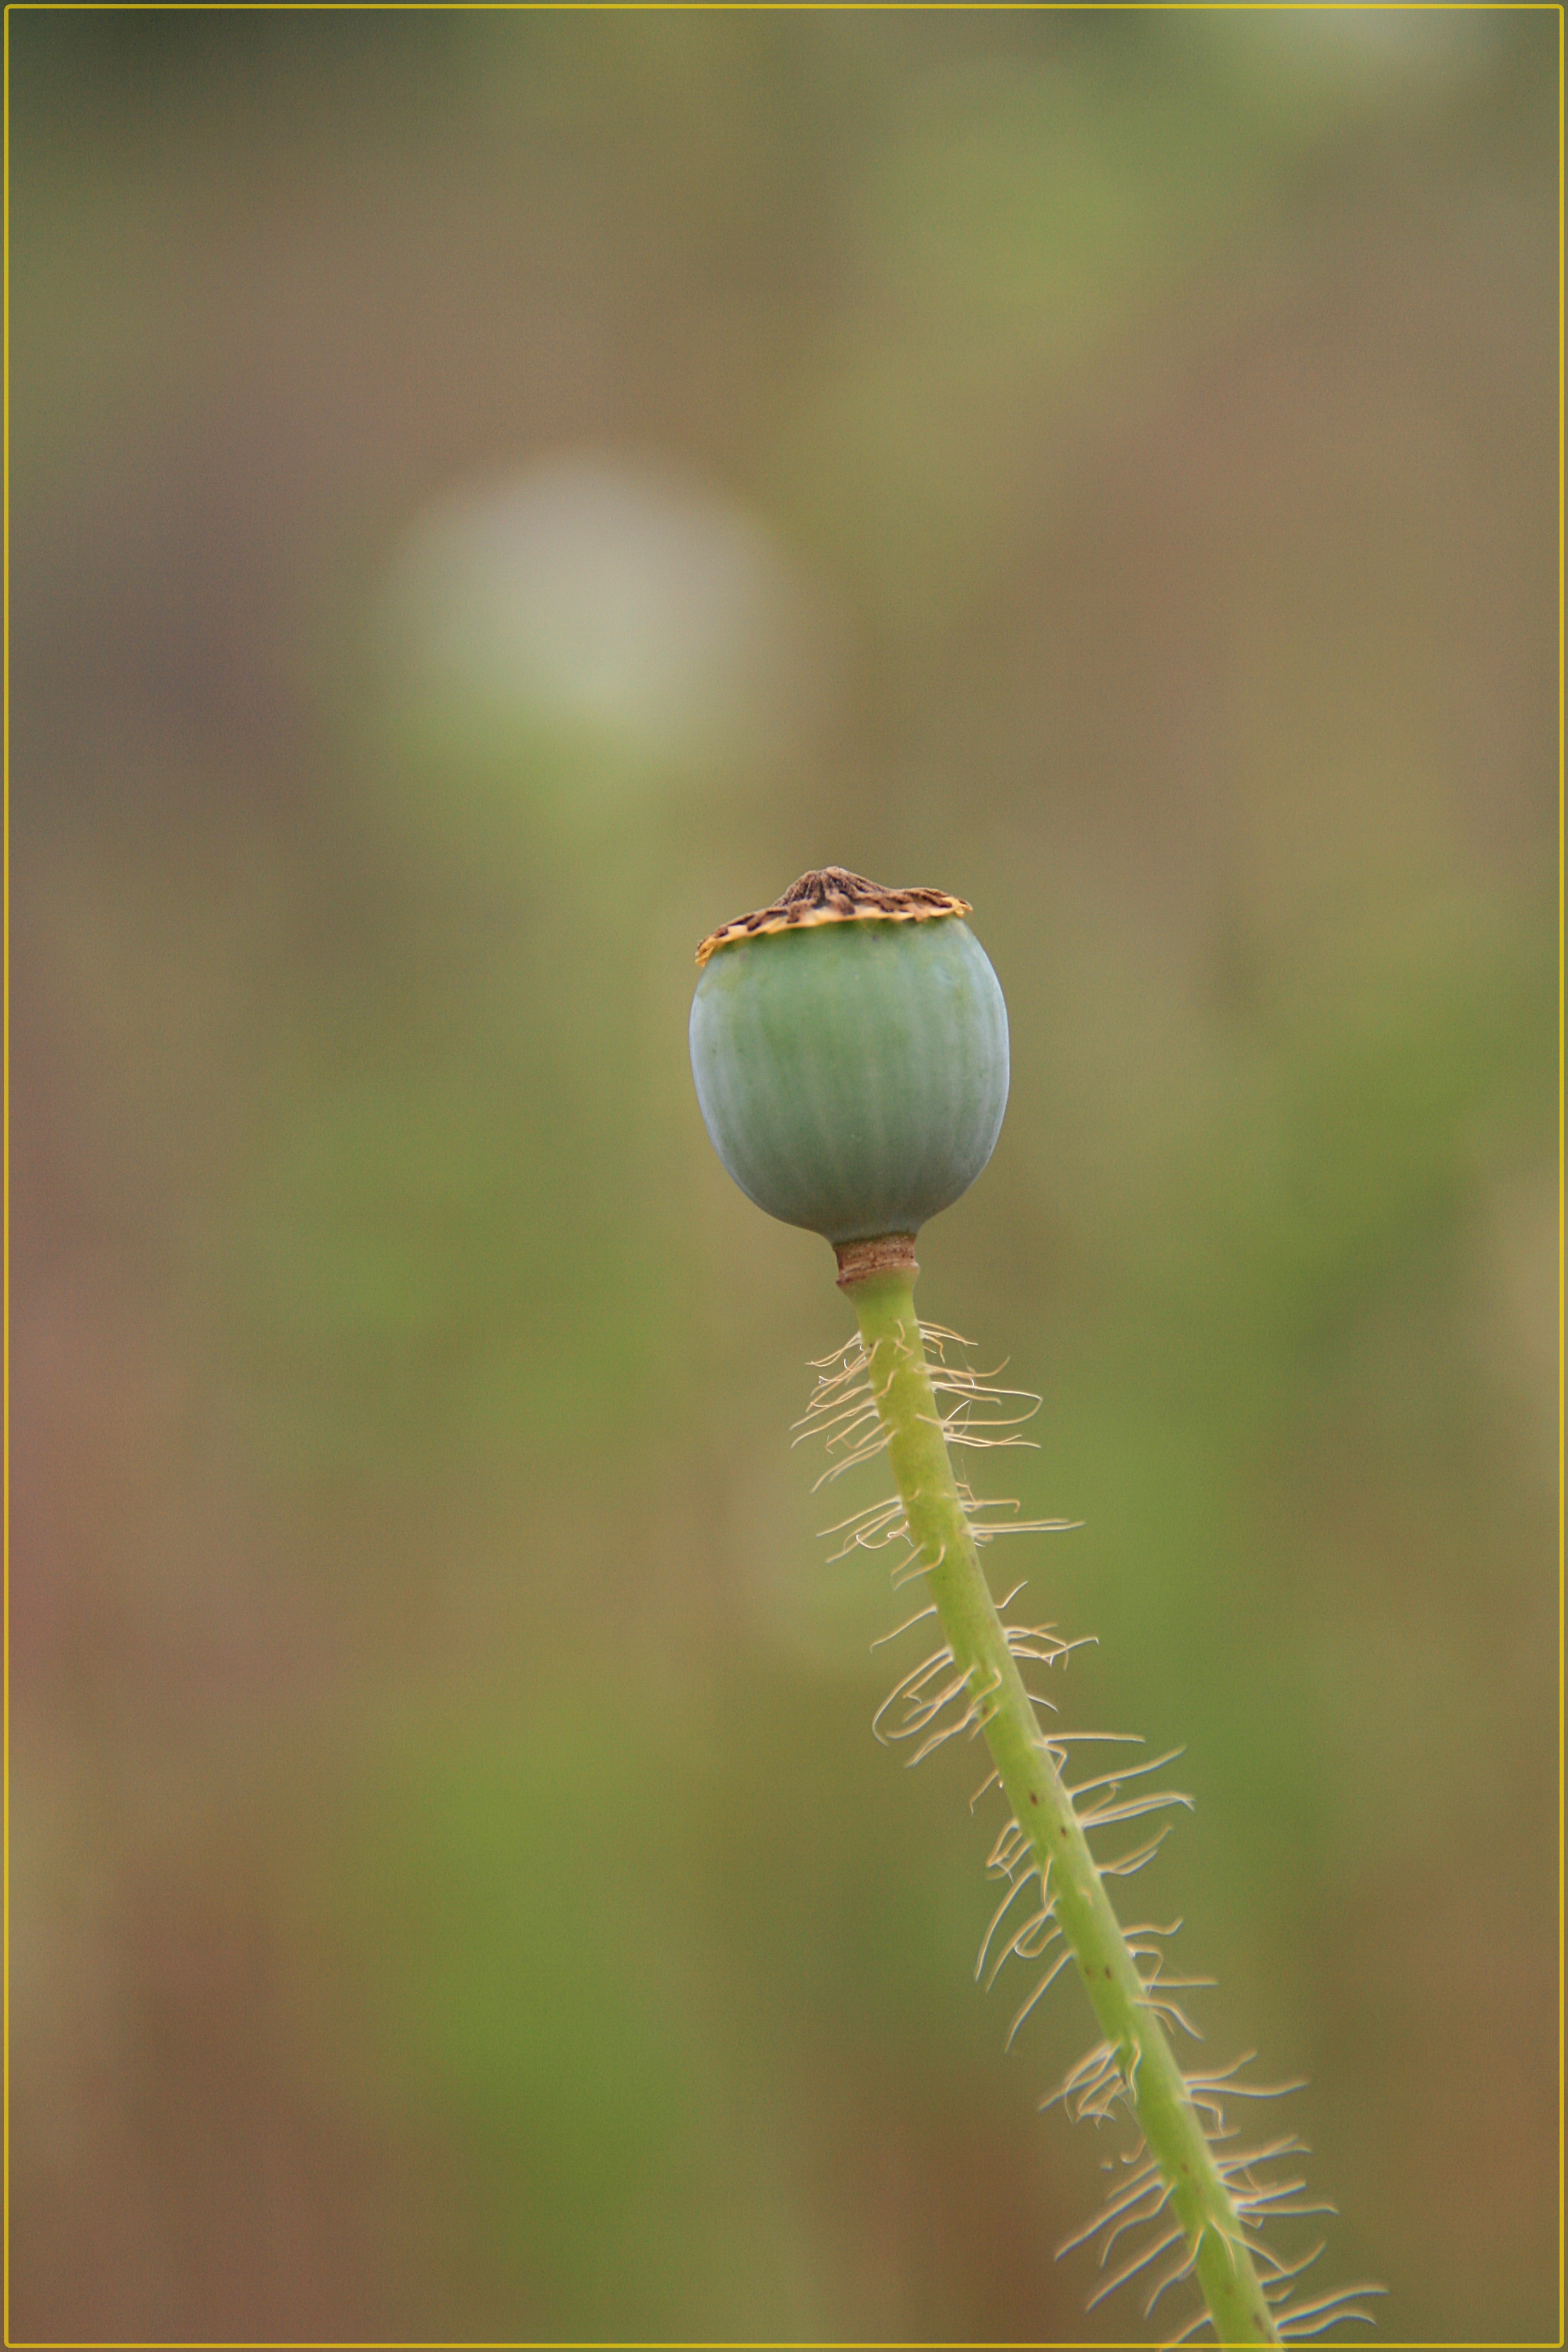
nature, grass, branch, blossom, plant, photography, leaf, flower, petal, green, botany, yellow, flora, fauna, wildflower, close up, olvega, magarcia, amapola, noviercas, virgendelosremedios, papaverrhoeas, bud, macro photography, flowering plant, plant stem, land plant